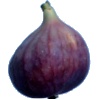
Label: fig